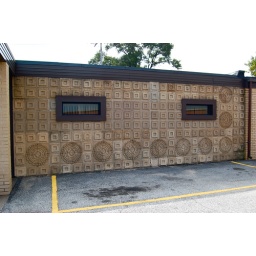
Concrete gear emblems (somewhat like the Gary municipal device) on the wall of the Calumet Township Assessor office in Gary.